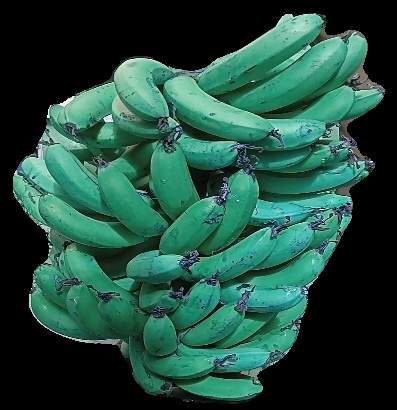
Variety: pachbale
Grade: grade3